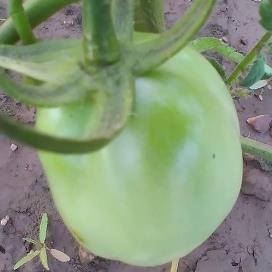
Crop: Tomato
Condition: healthy-fruit